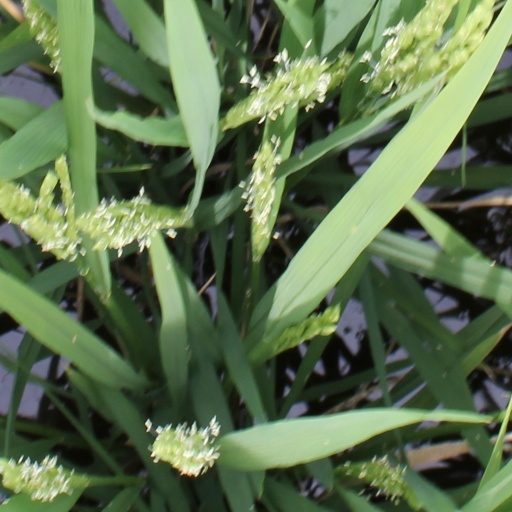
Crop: rice